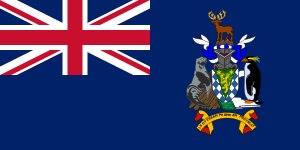
Le Drapeau de la Géorgie du Sud-et-les Îles Sandwich du Sud a été accordé le 3 octobre 1985, quand le territoire a été créé. Précédemment le territoire était une partie dépendante des Îles Malouines qui a employé un drapeau similaire.